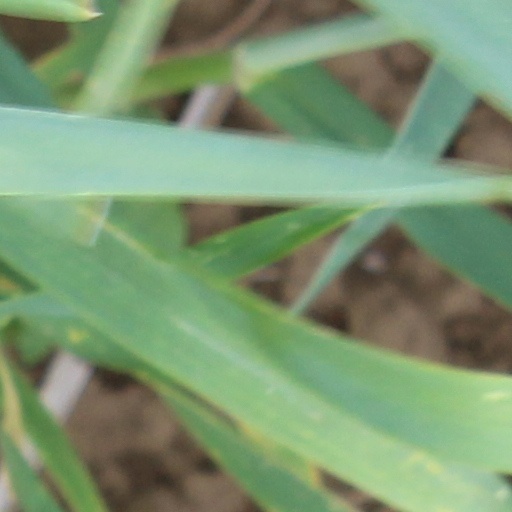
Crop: wheat